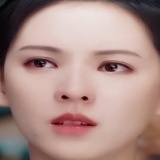
diễn viên Trương Dư Hi